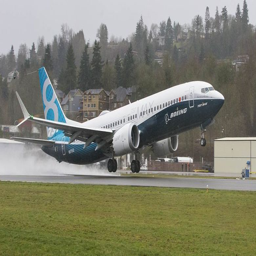
aircraft model flies for the first time friday morning .